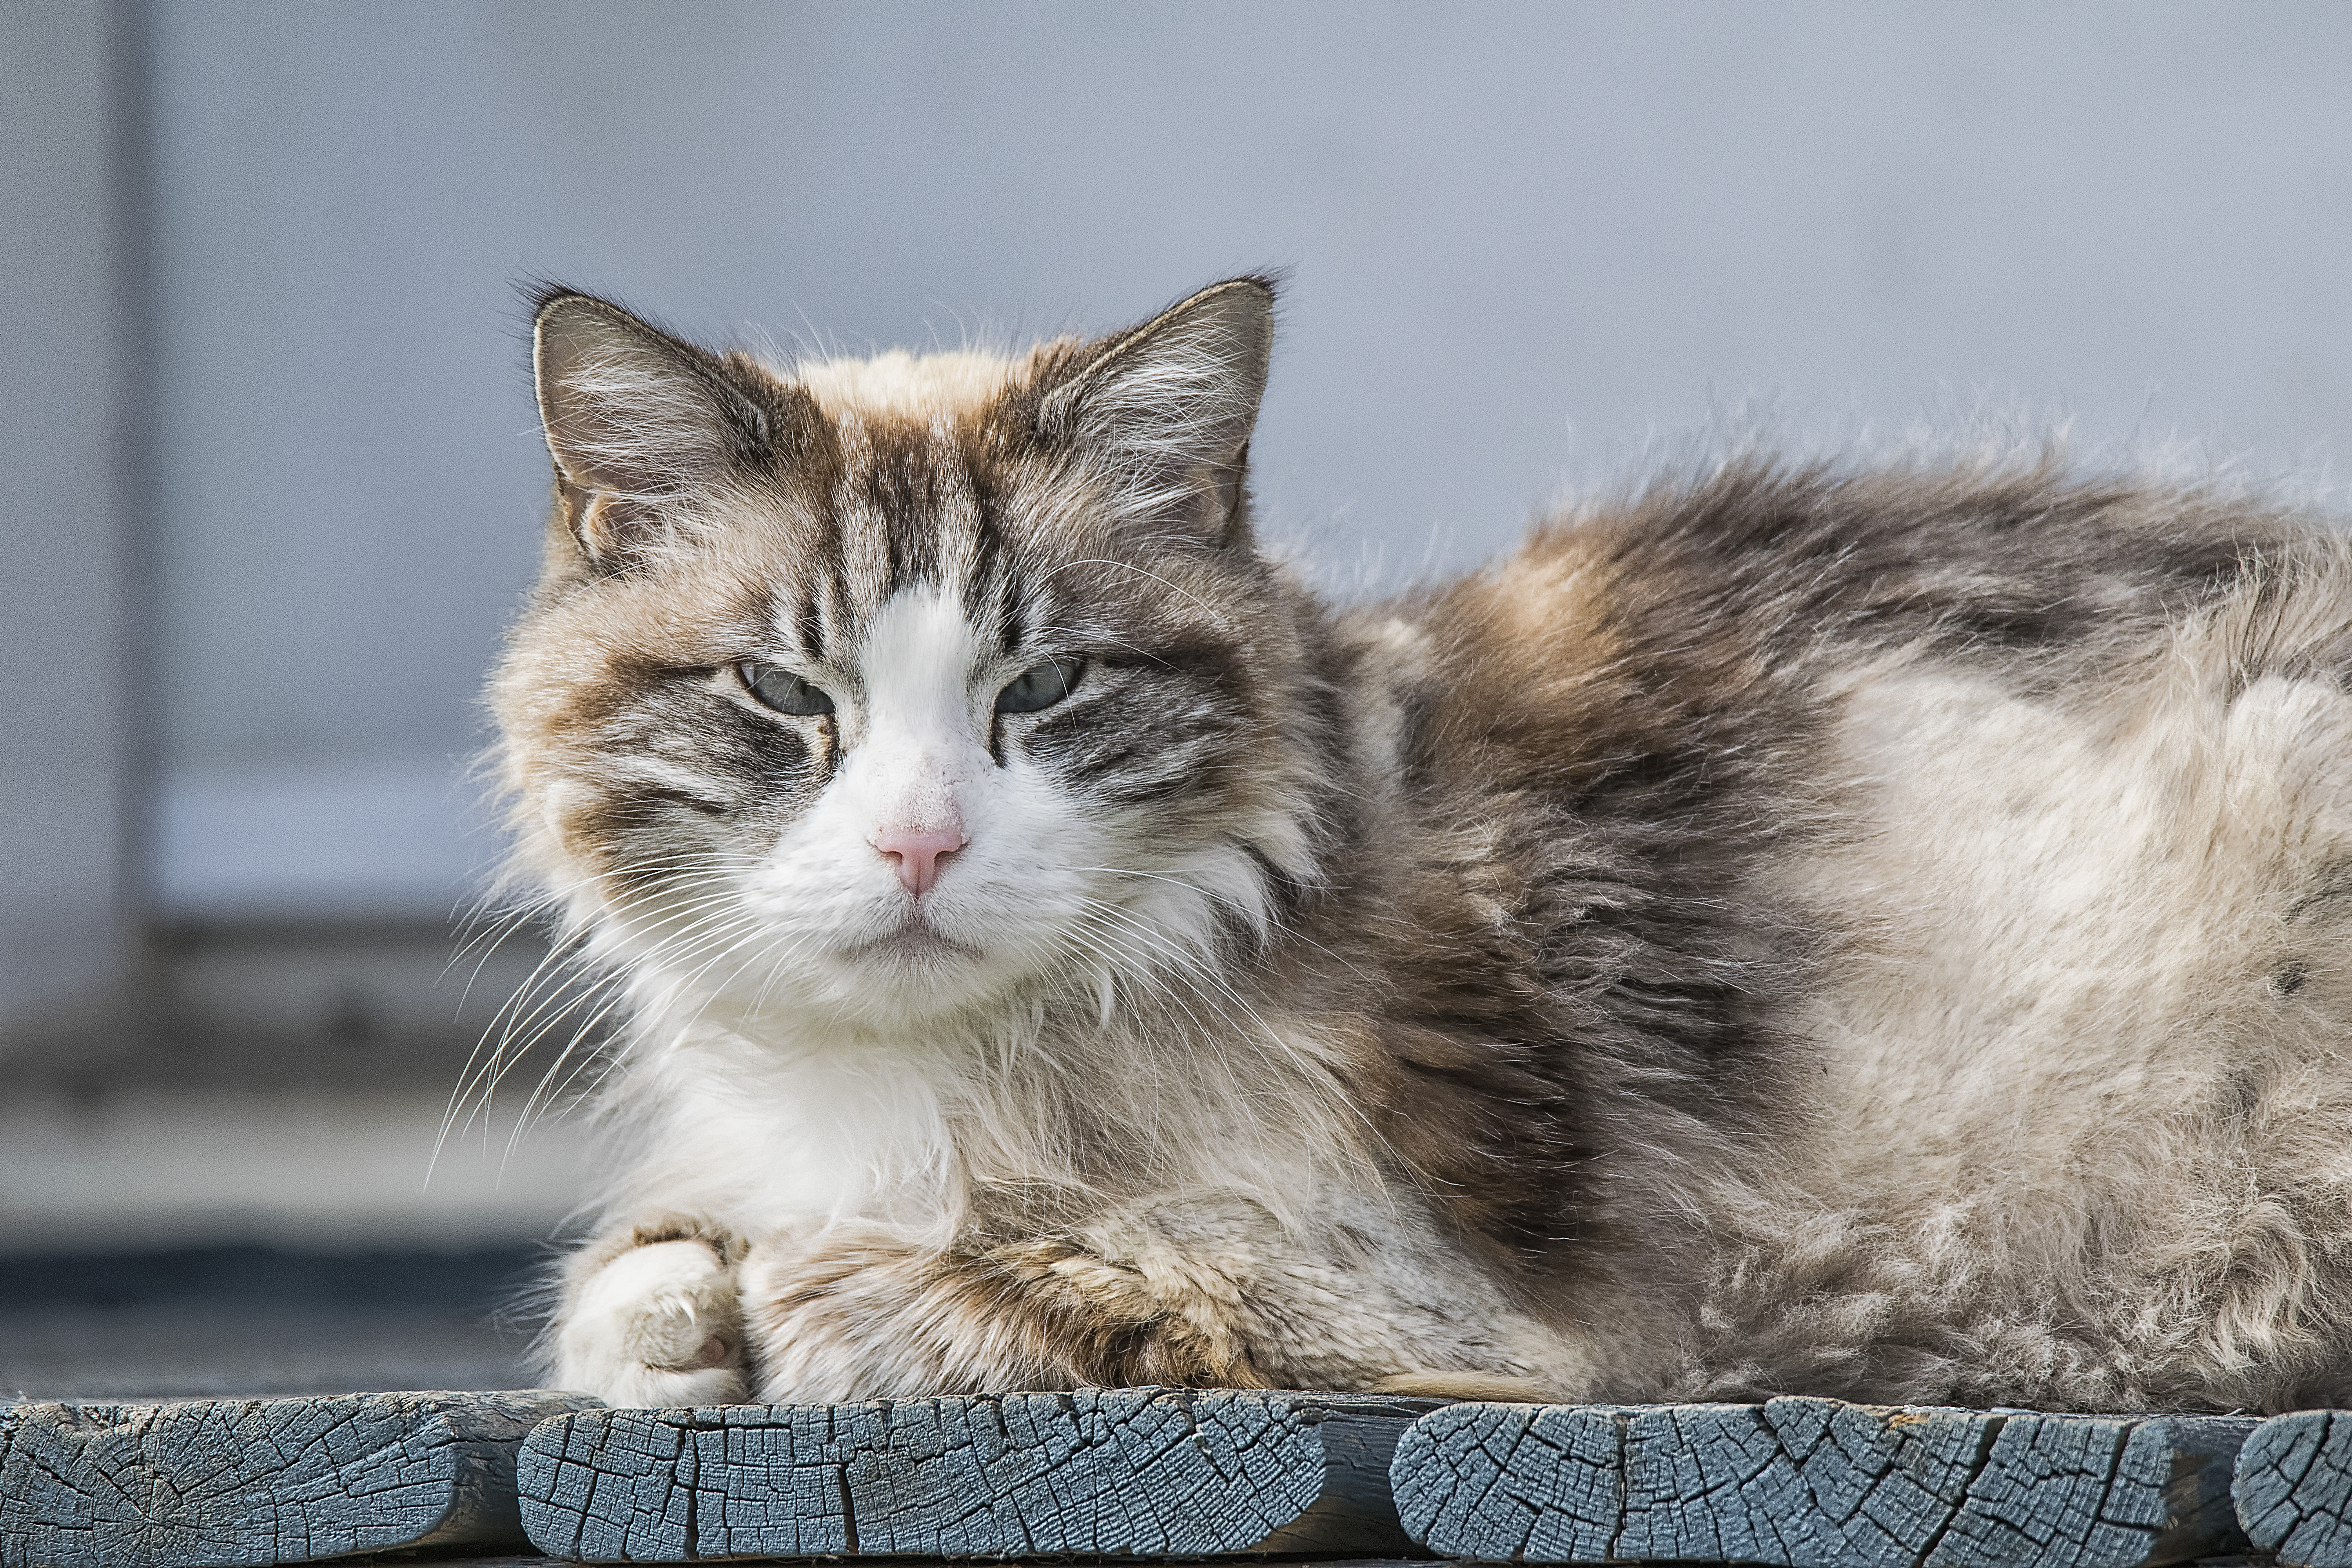
kitten, cat, mammal, fauna, whiskers, canada, vertebrate, chat, quebec, siberian, sherbrooke, tabby cat, norwegian forest cat, european shorthair, wild cat, small to medium sized cats, cat like mammal, domestic short haired cat, domestic long haired cat